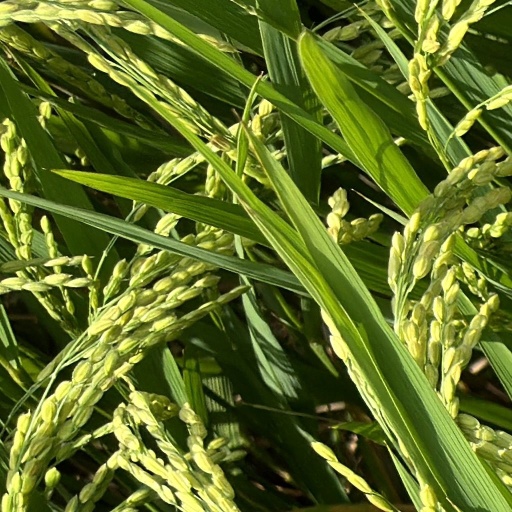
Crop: rice